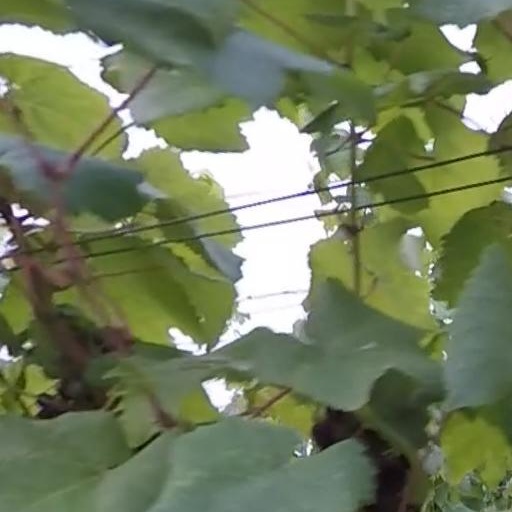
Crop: grape